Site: brandenburg
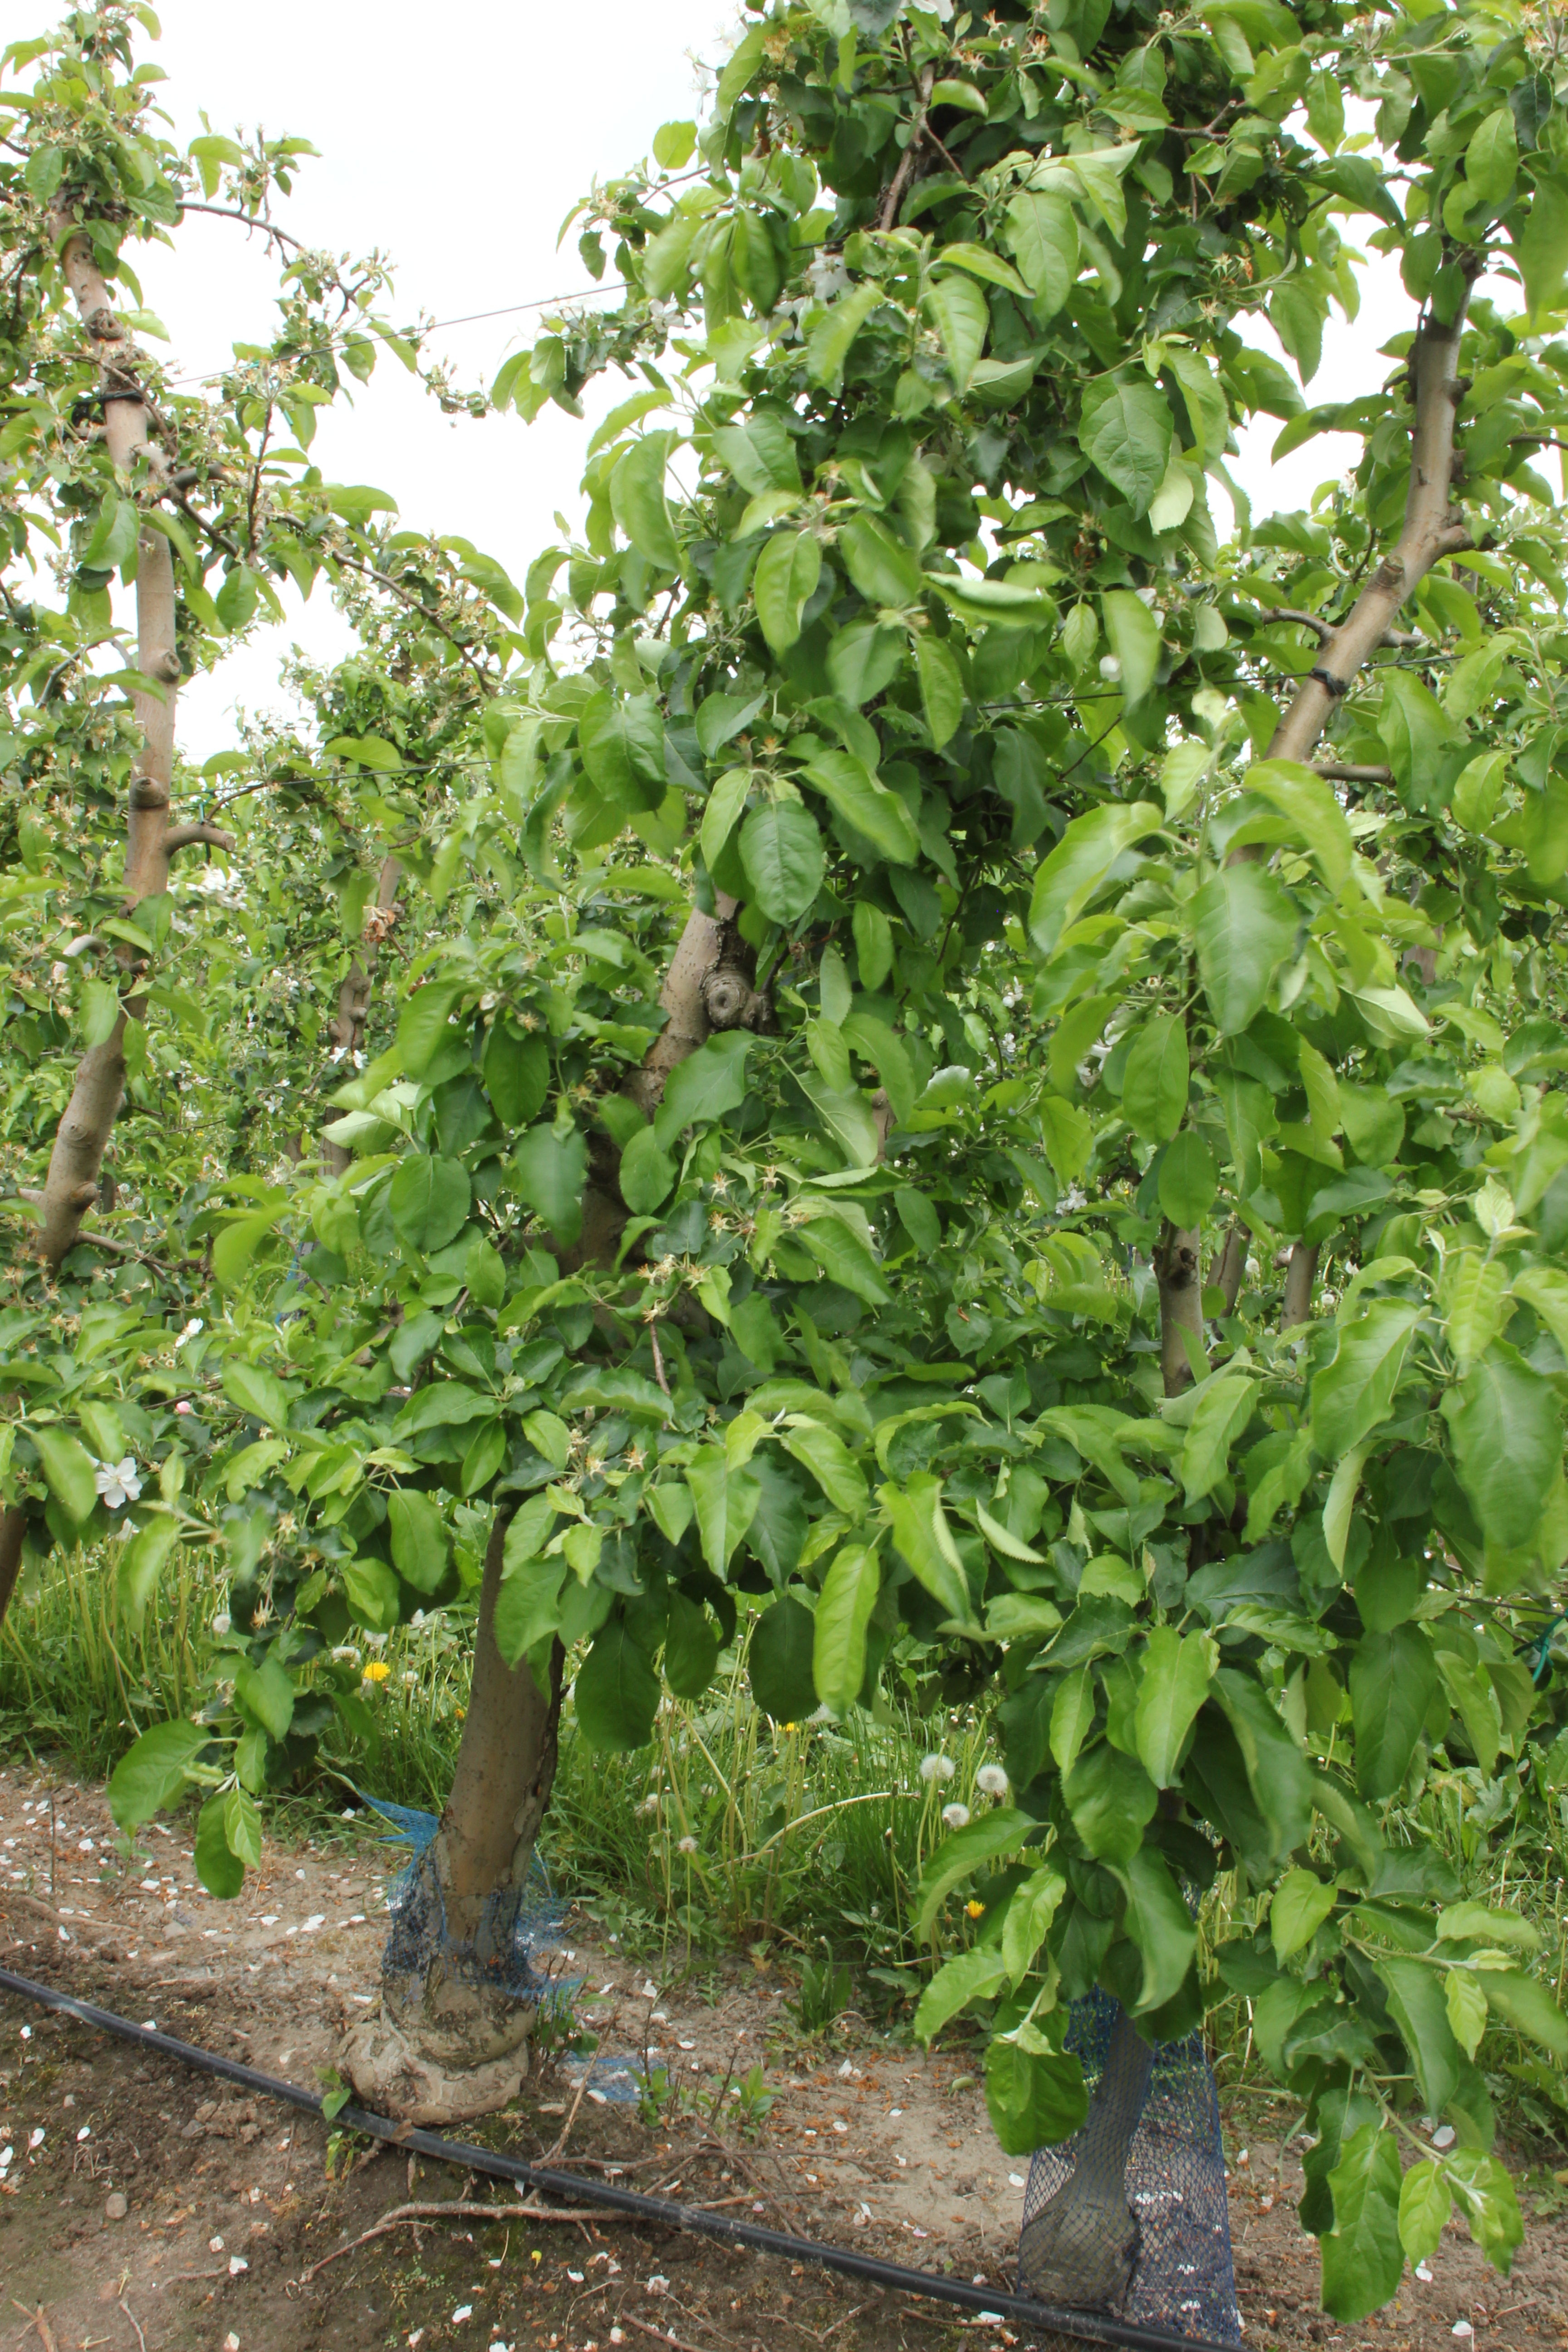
Growth stage (BBCH 67): Flowering